David Bardens

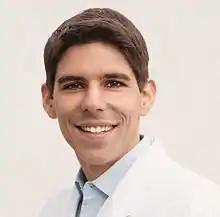
David Bardens

David Bardens (born 27 April 1984) is a German doctor whose case was reported internationally in 2015 after the district court of Ravensburg had ruled that he should get the €100,000 prize money that biologist Stefan Lanka had promised to anyone who could provide information about the existence and size of the measles virus. This award was overturned by the Higher Regional Court ("Oberlandesgericht") Stuttgart in 2016. Although six scientific publications were submitted that collectively demonstrated the existence and size of the virus, they failed to meet the exact contest requirements as set by Lanka.